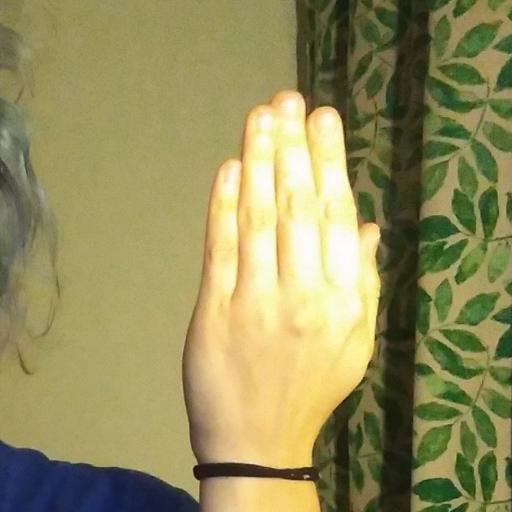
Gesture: stop_inverted